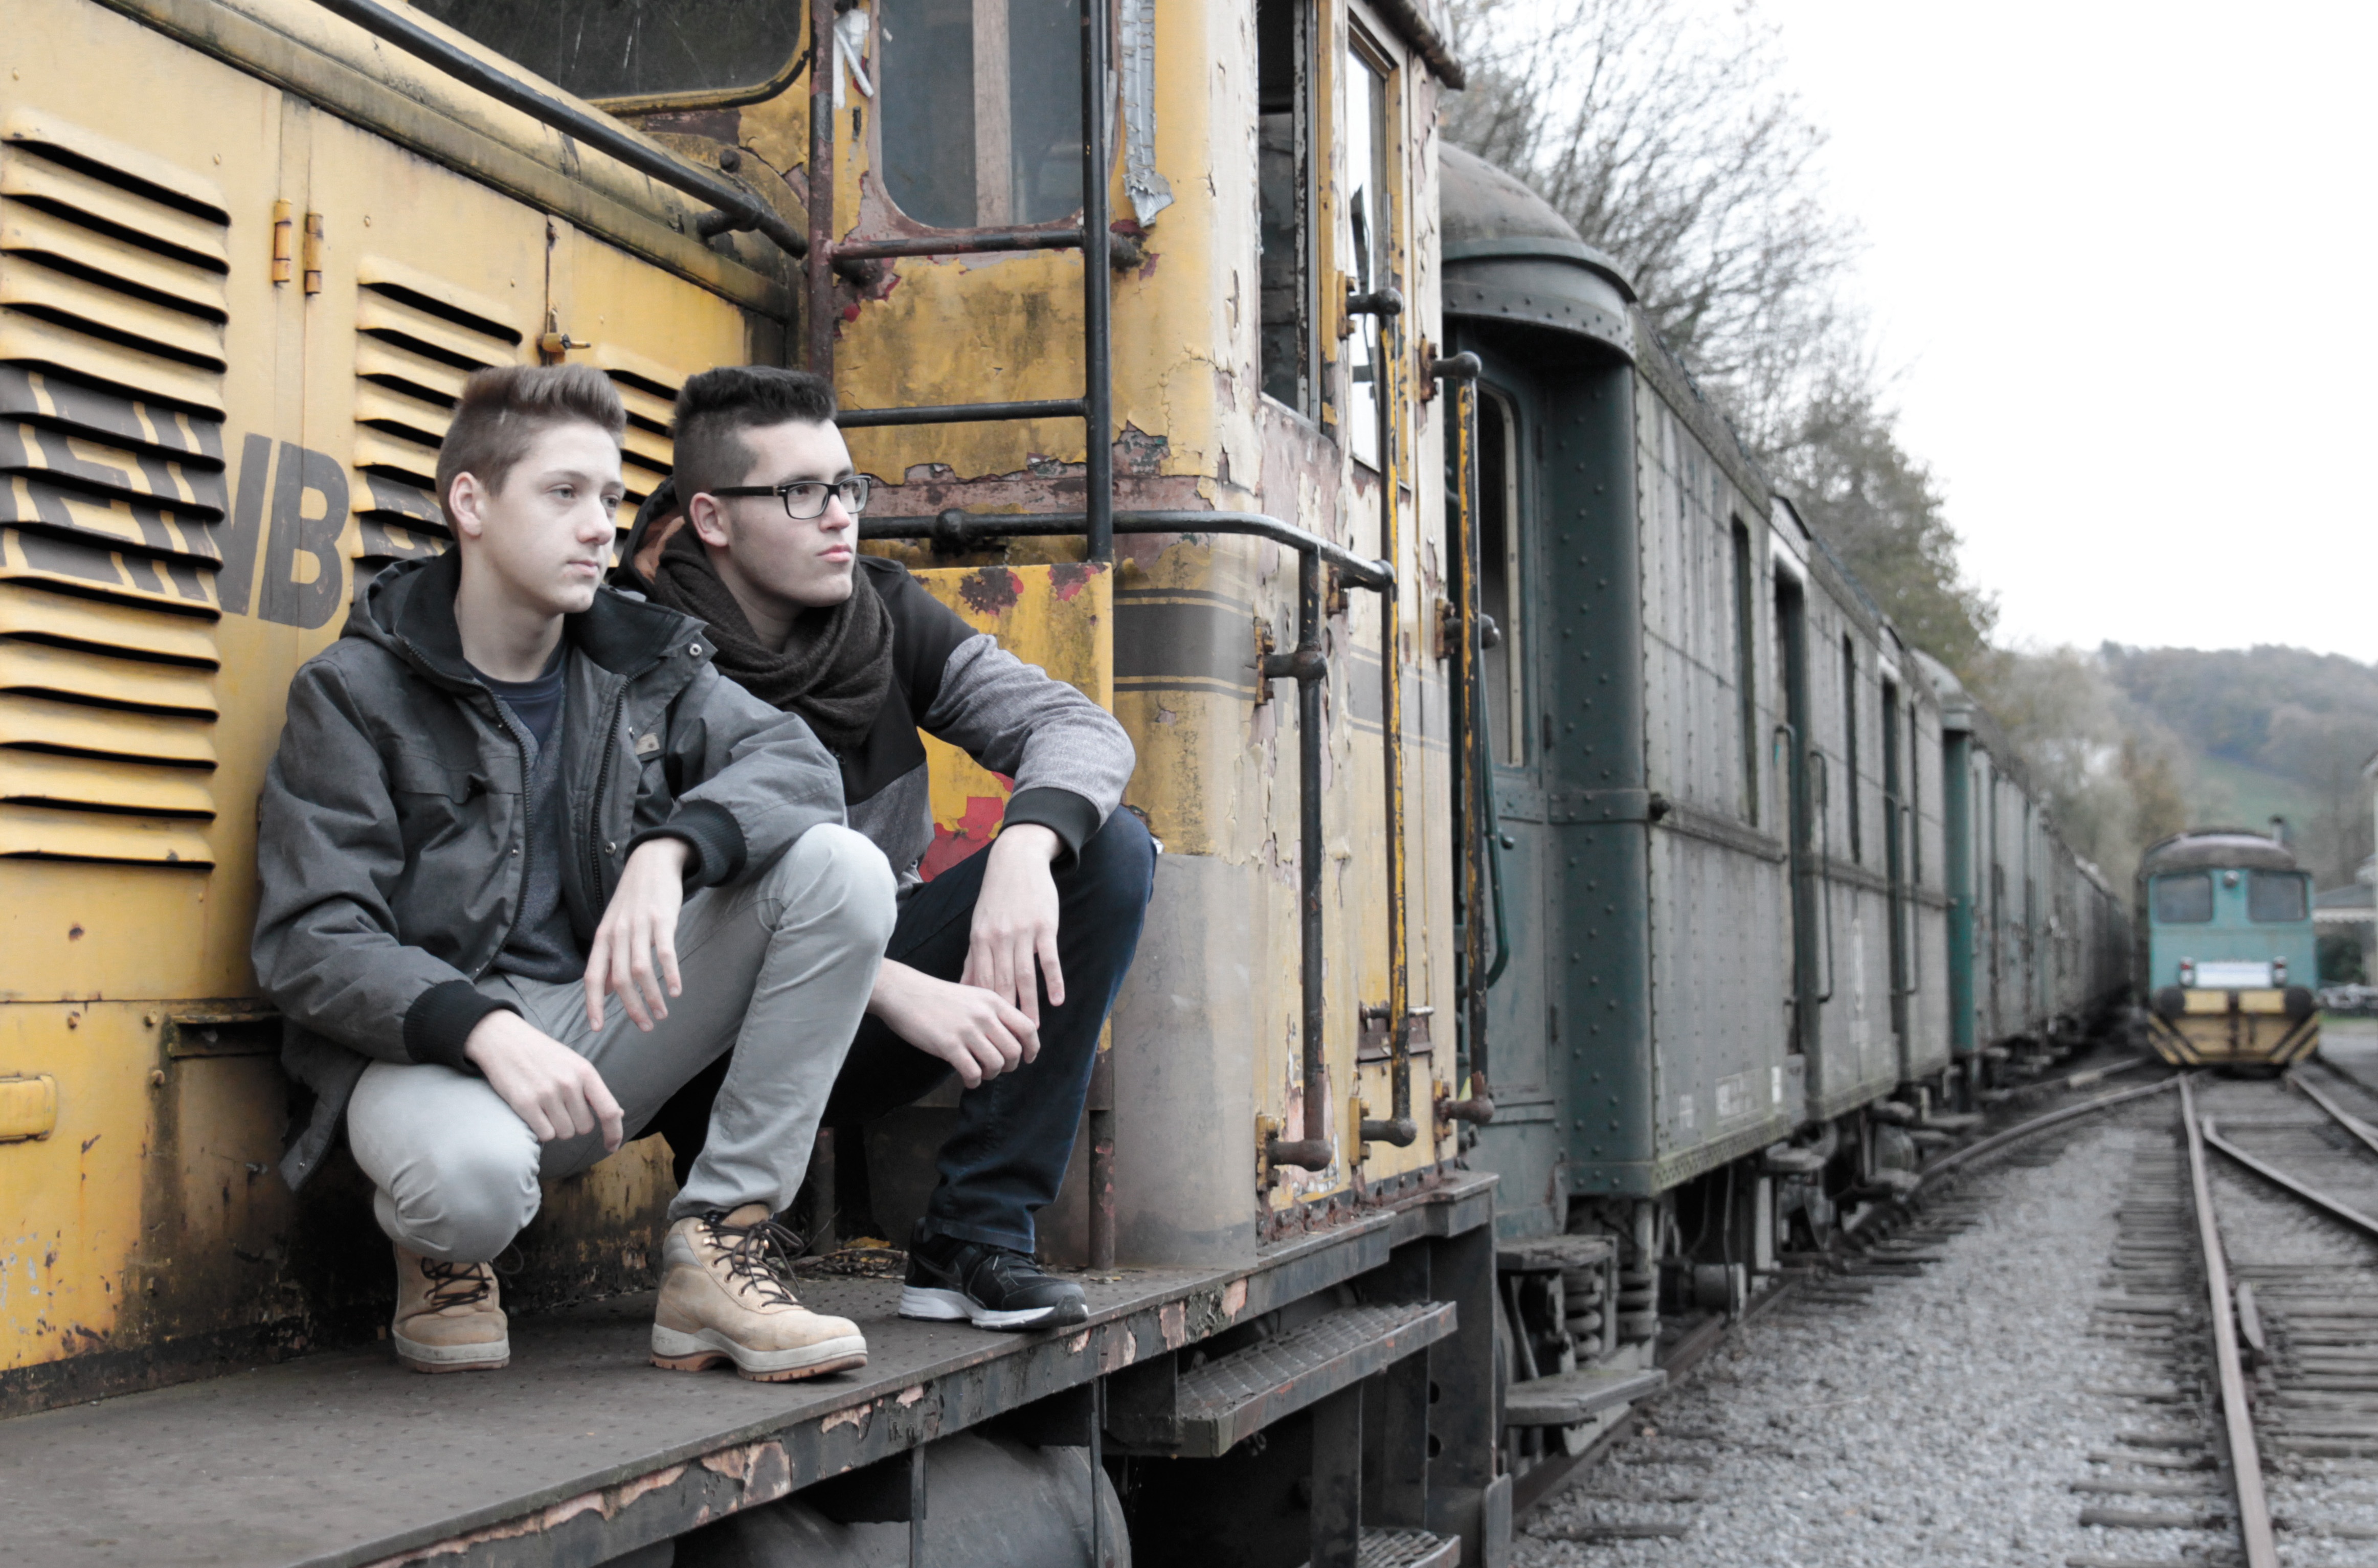
track, railway, wagon, boy, old, train, transport, vehicle, youth, friendship, public transport, locomotive, friends, rusted, trains, guys, railway station, seemed, railway carriages, passenger, old train, rail transport, gleise, obsolete, retired, young people, turned off, rolling stock, railroad car